Analemmatic sundial

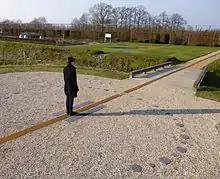
Analemmatic sundial on a meridian line in the garden of the Herkenrode Abbey in Hasselt (Flanders in Belgium)

Analemmatic sundials are a type of horizontal sundial that has a vertical gnomon and hour markers positioned in an elliptical pattern. The gnomon is not fixed and must change position daily to accurately indicate time of day. The time of day is read by the position of the shadow on the ellipse. Like most sundials, analemmatic sundials mark solar time rather than clock time.